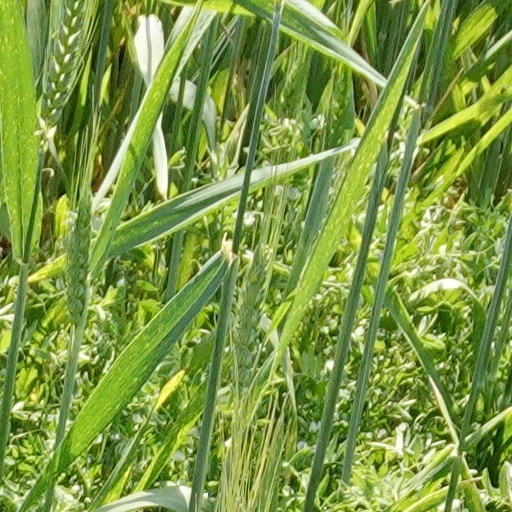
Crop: wheat